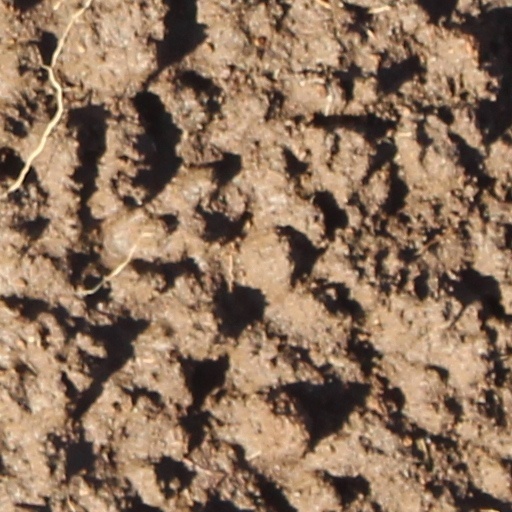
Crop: wheat